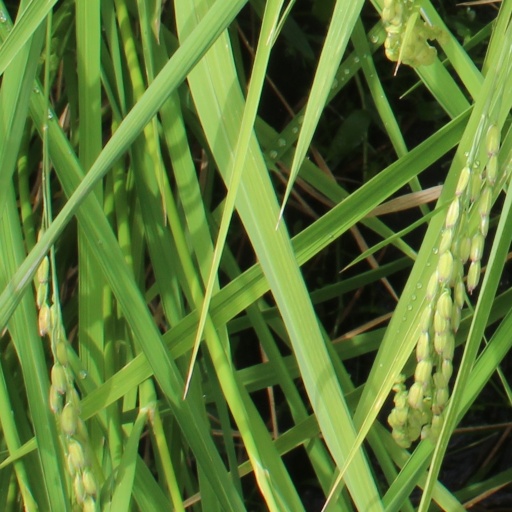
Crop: rice